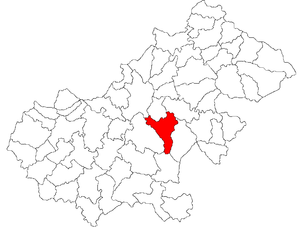
Viile Satu Mare est une commune roumaine du județ de Satu Mare, dans la région historique de Transylvanie et dans la région de développement du Nord-ouest.